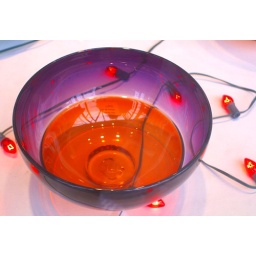
Art glass in Loop window